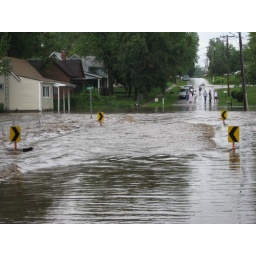
Rochester, IL, the road went over a little creek turned raging river